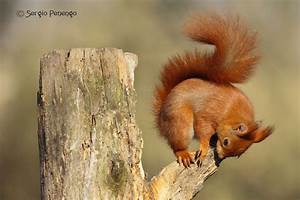
Label: scoiattolo